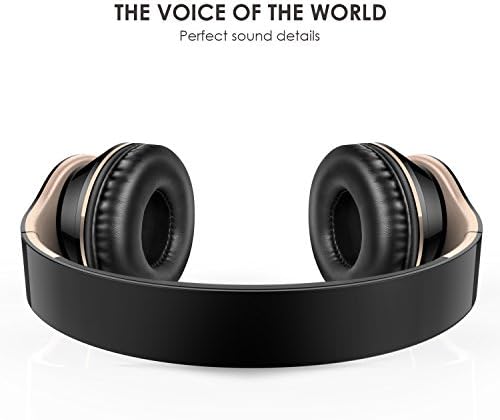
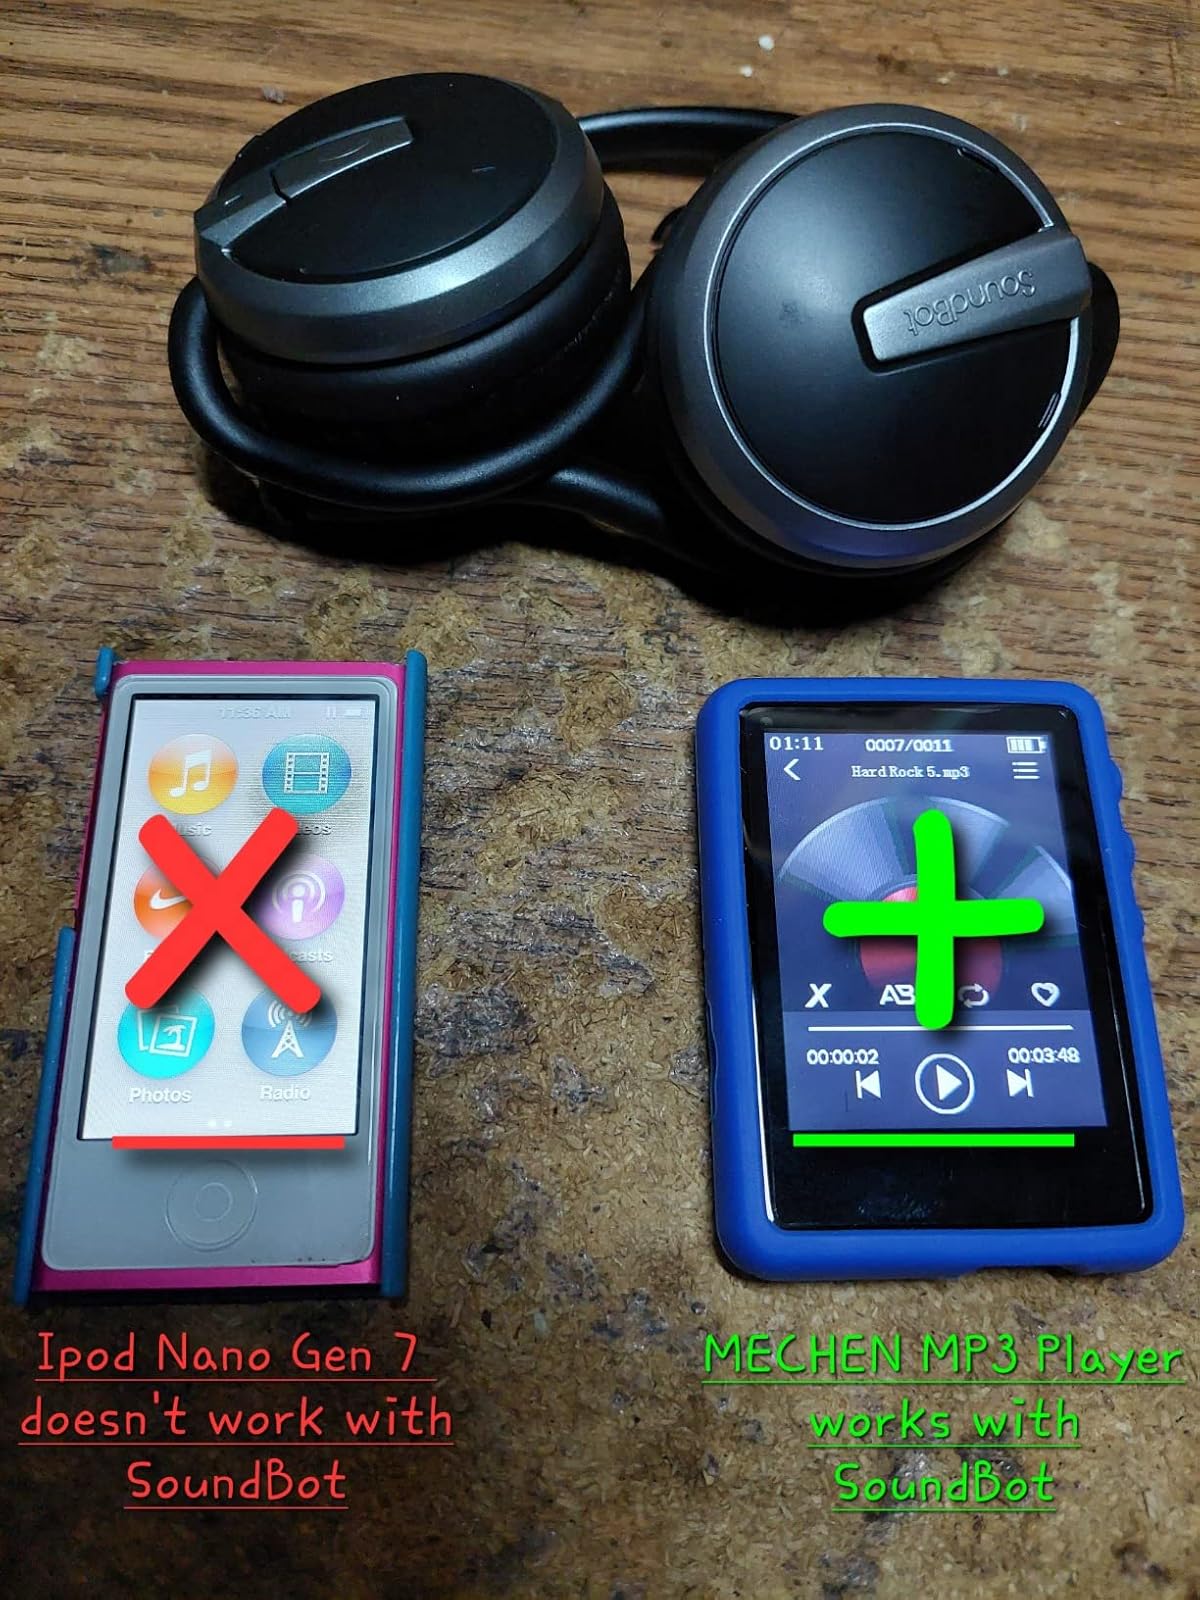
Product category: headphones
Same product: no